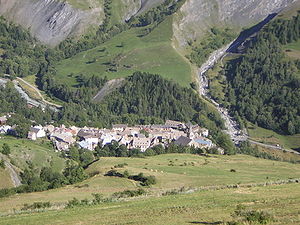
Romanche / Galleri
Romanche er en 78 km lang bjergflod i departementerne Hautes-Alpes og Isère i Frankrig. Den er en biflod fra højre til Drac, som igen er en biflod til Isère. Den har sit udspring i den nordlige del af Massif des Écrins i Dauphiné-Alperne og munder ud i Drac i Champ-sur-Drac, syd for Grenoble. De største bifloder er Vénéon og Eau d'Olle. Romanche løber ind i floden Drac ved byen Champ-sur-Drac syd for Grenoble.